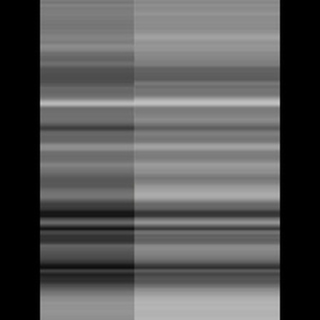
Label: sugarcane_rust